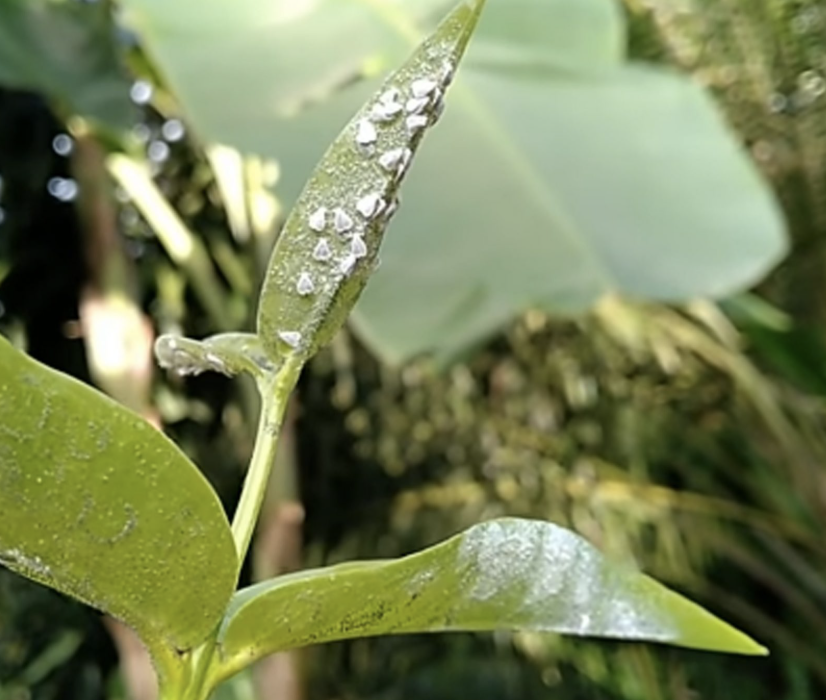
Label: mealybug_infestation